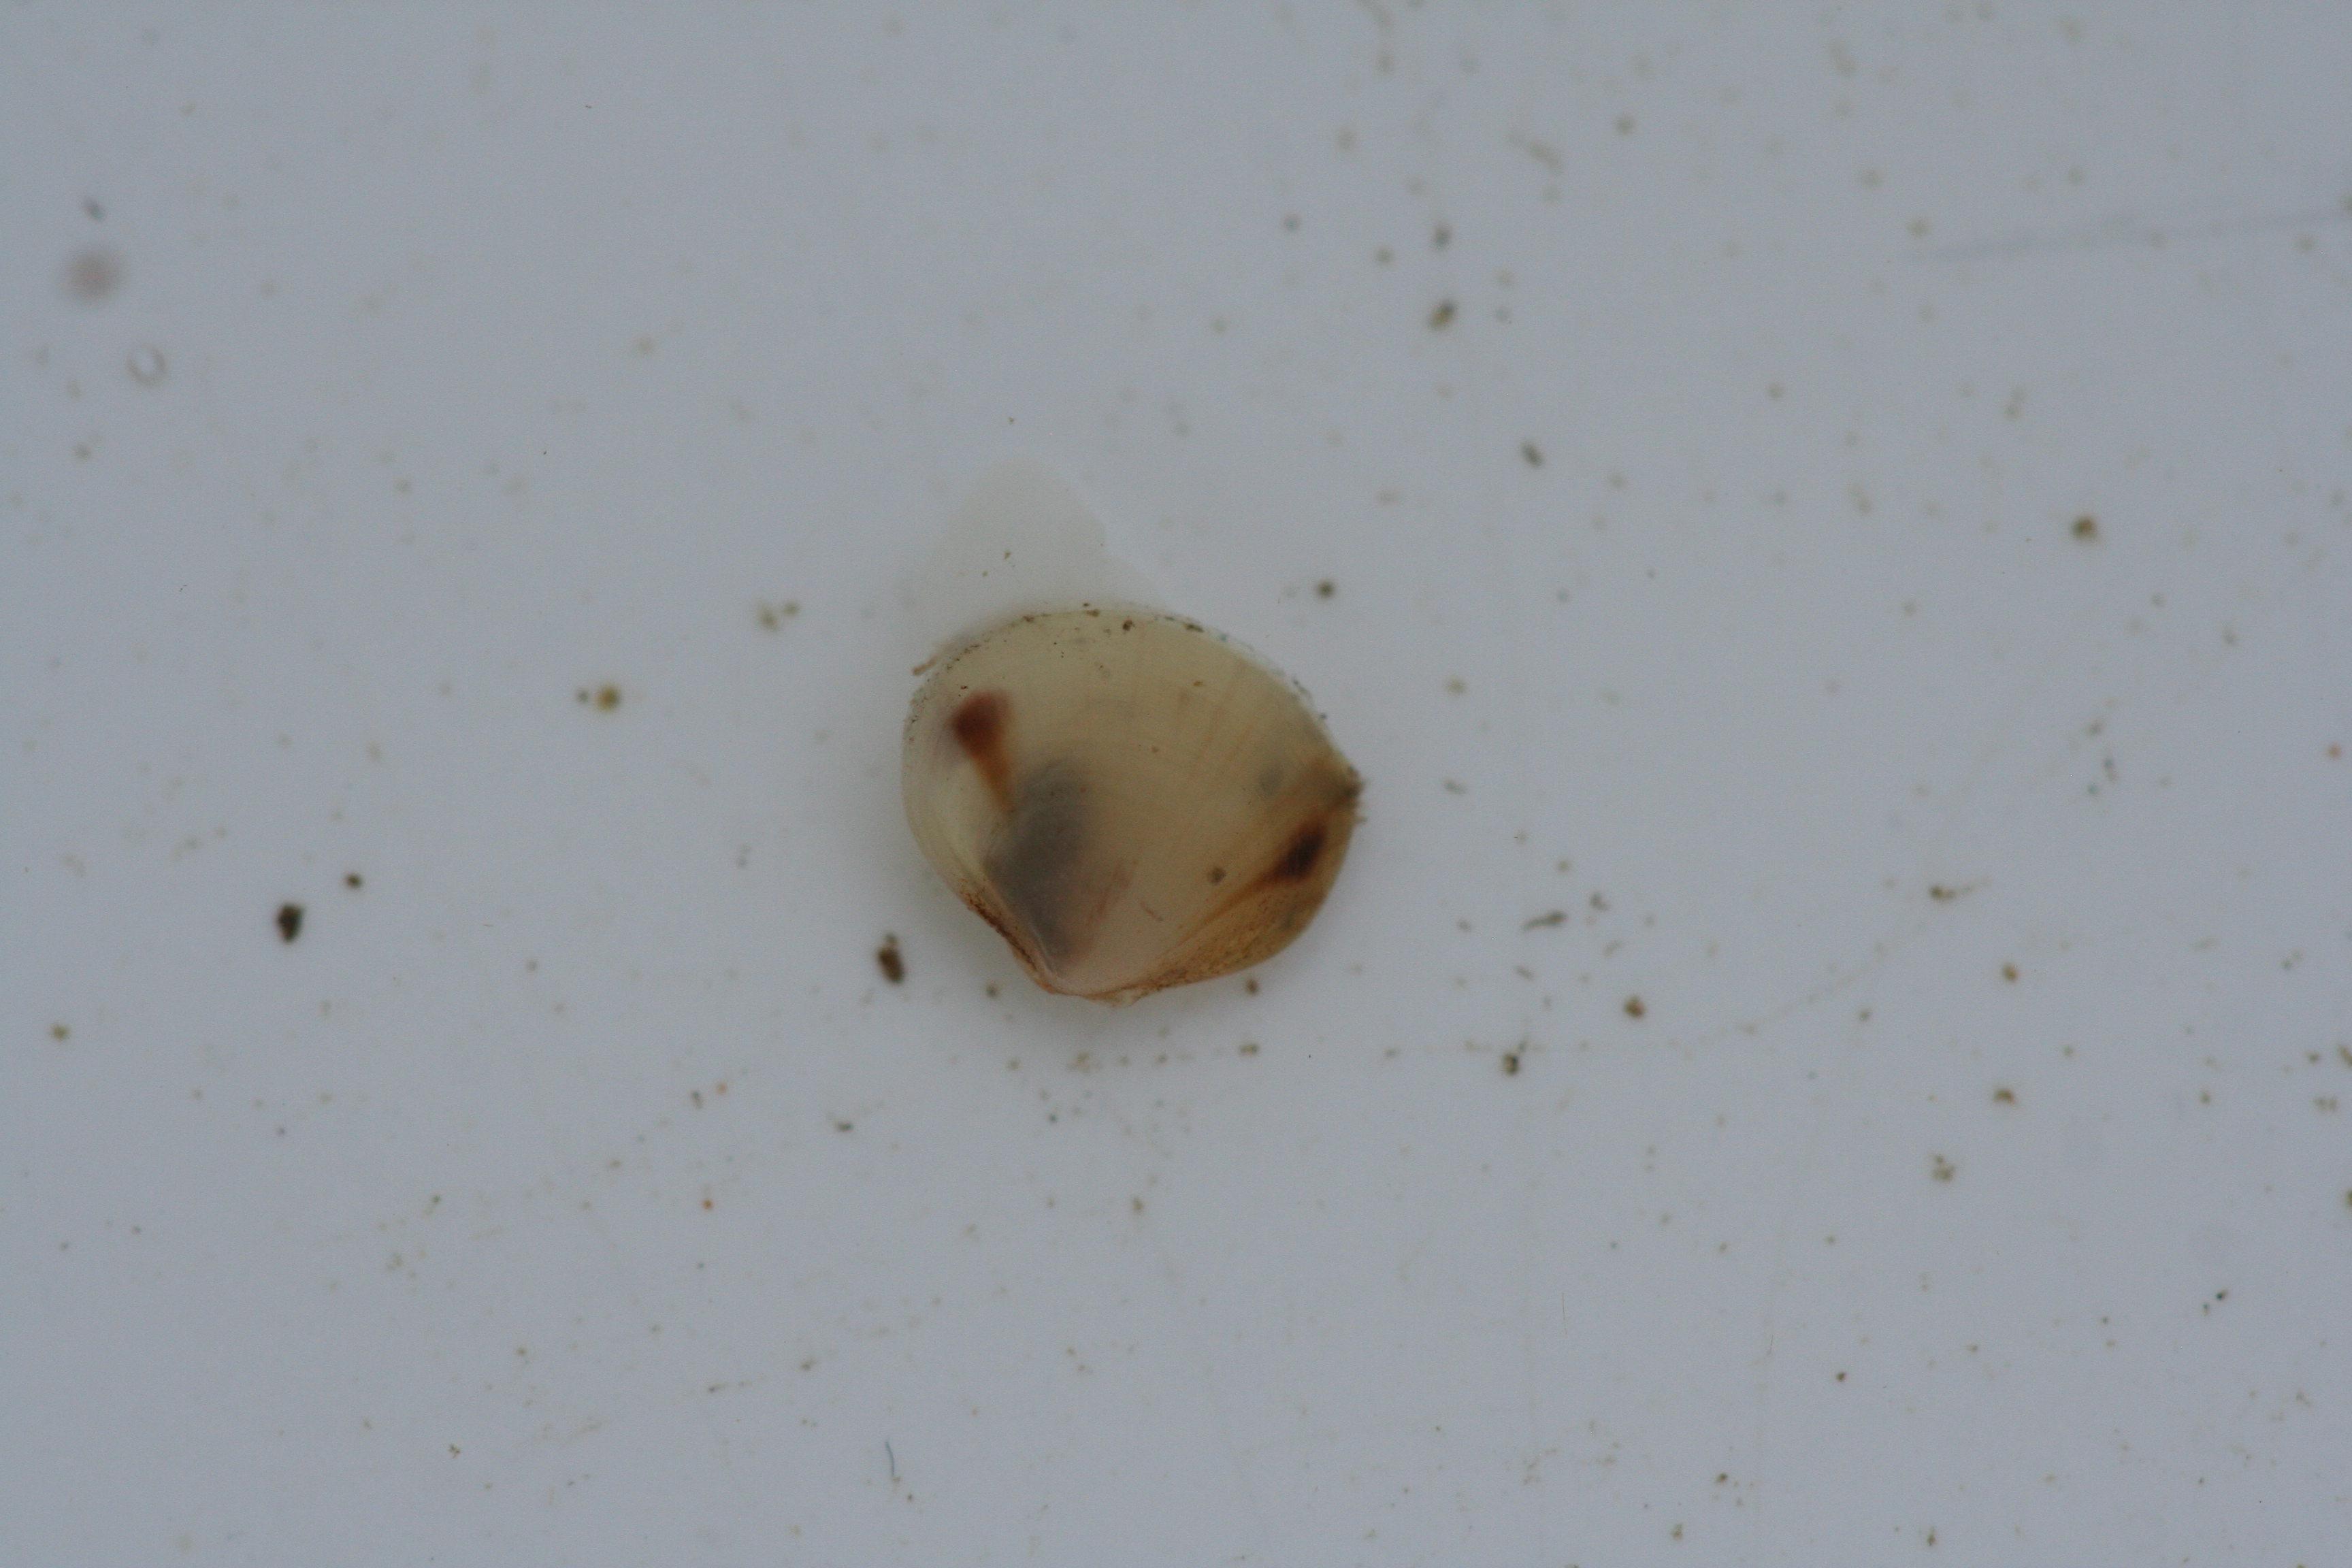
Macroinvertebrate group: snails_clams_mussels